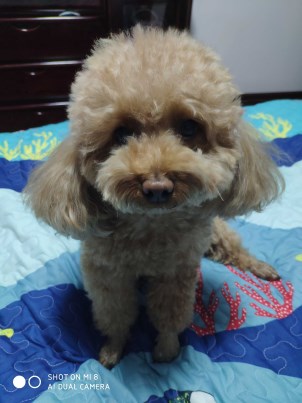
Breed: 7449-n000128-teddy